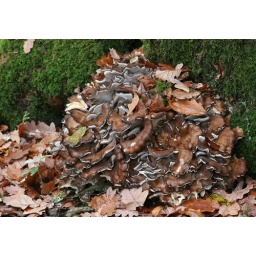
At base of an Oak tree in Burnbanks bluebell wood, Haweswater Cumbria